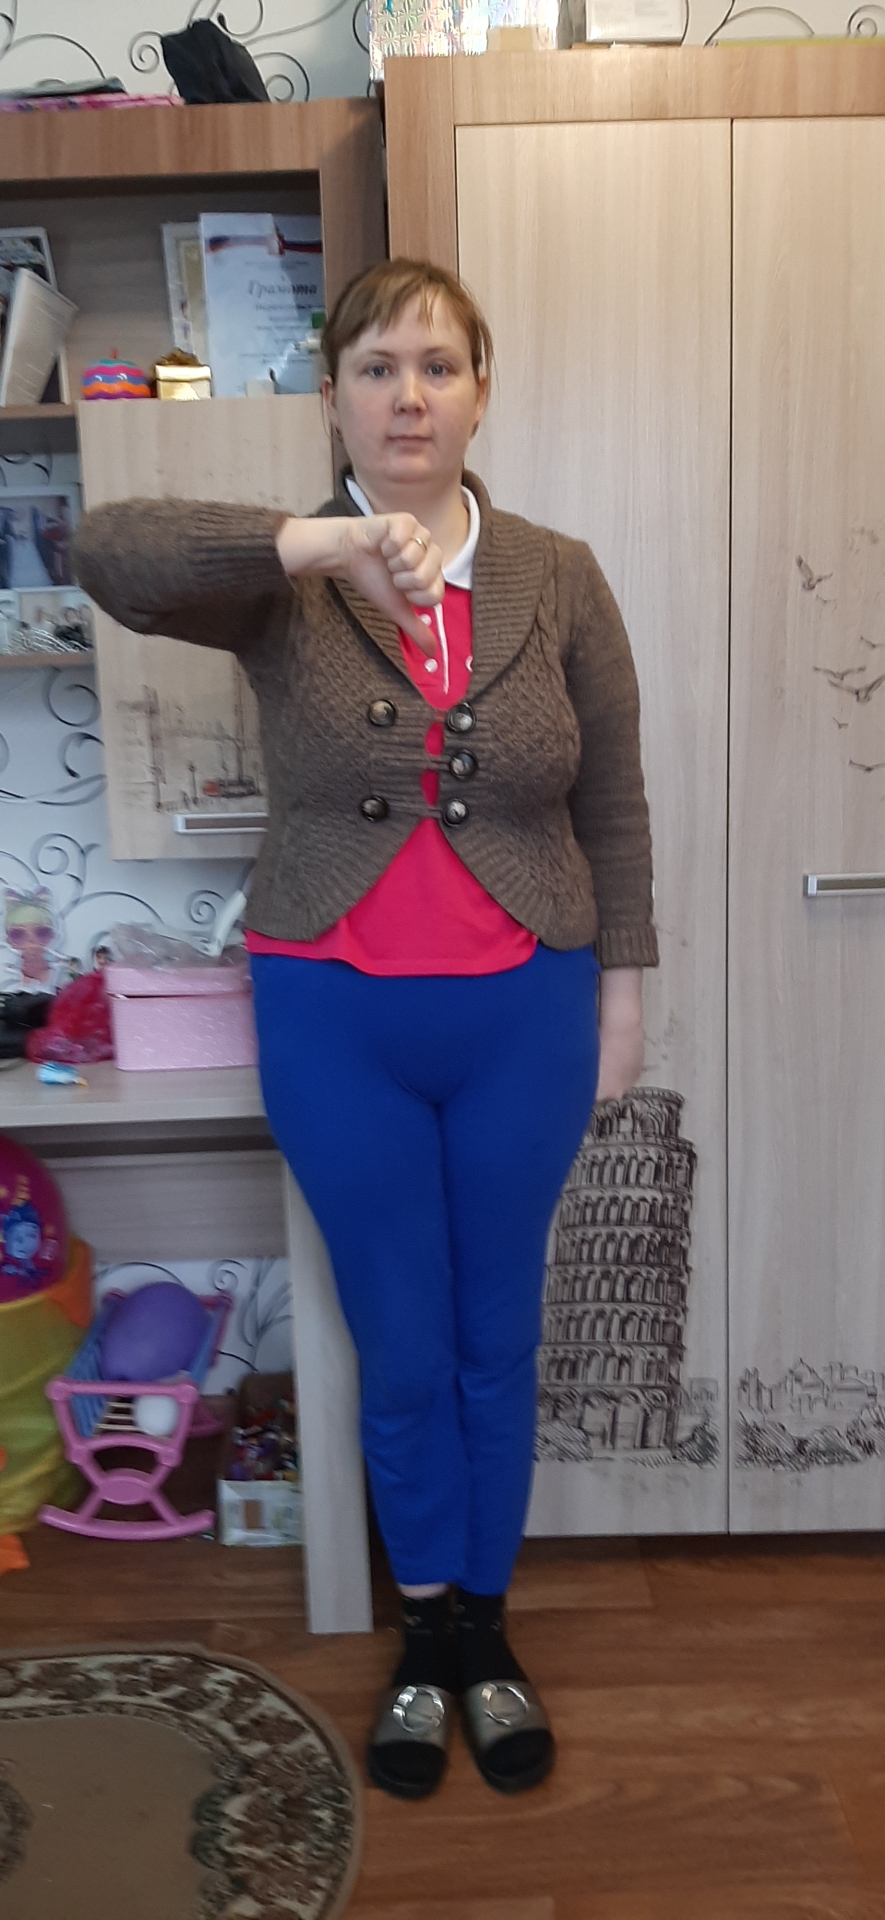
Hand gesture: dislike